Lunda Sul Province

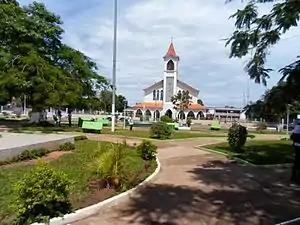
A church in Lunda Sul Province

The origin of the province's population belongs to the ethnic groups of the Lunda and Chokwe people, which are closely connected historically. They are mainly involved in agriculture. There are also many immigrants from other parts of the country, working for the Endiama or as independent diamond miners. The struggle between the Lunda and Chokwe to obtain wealth from the diamond industry has increased tension in the province.